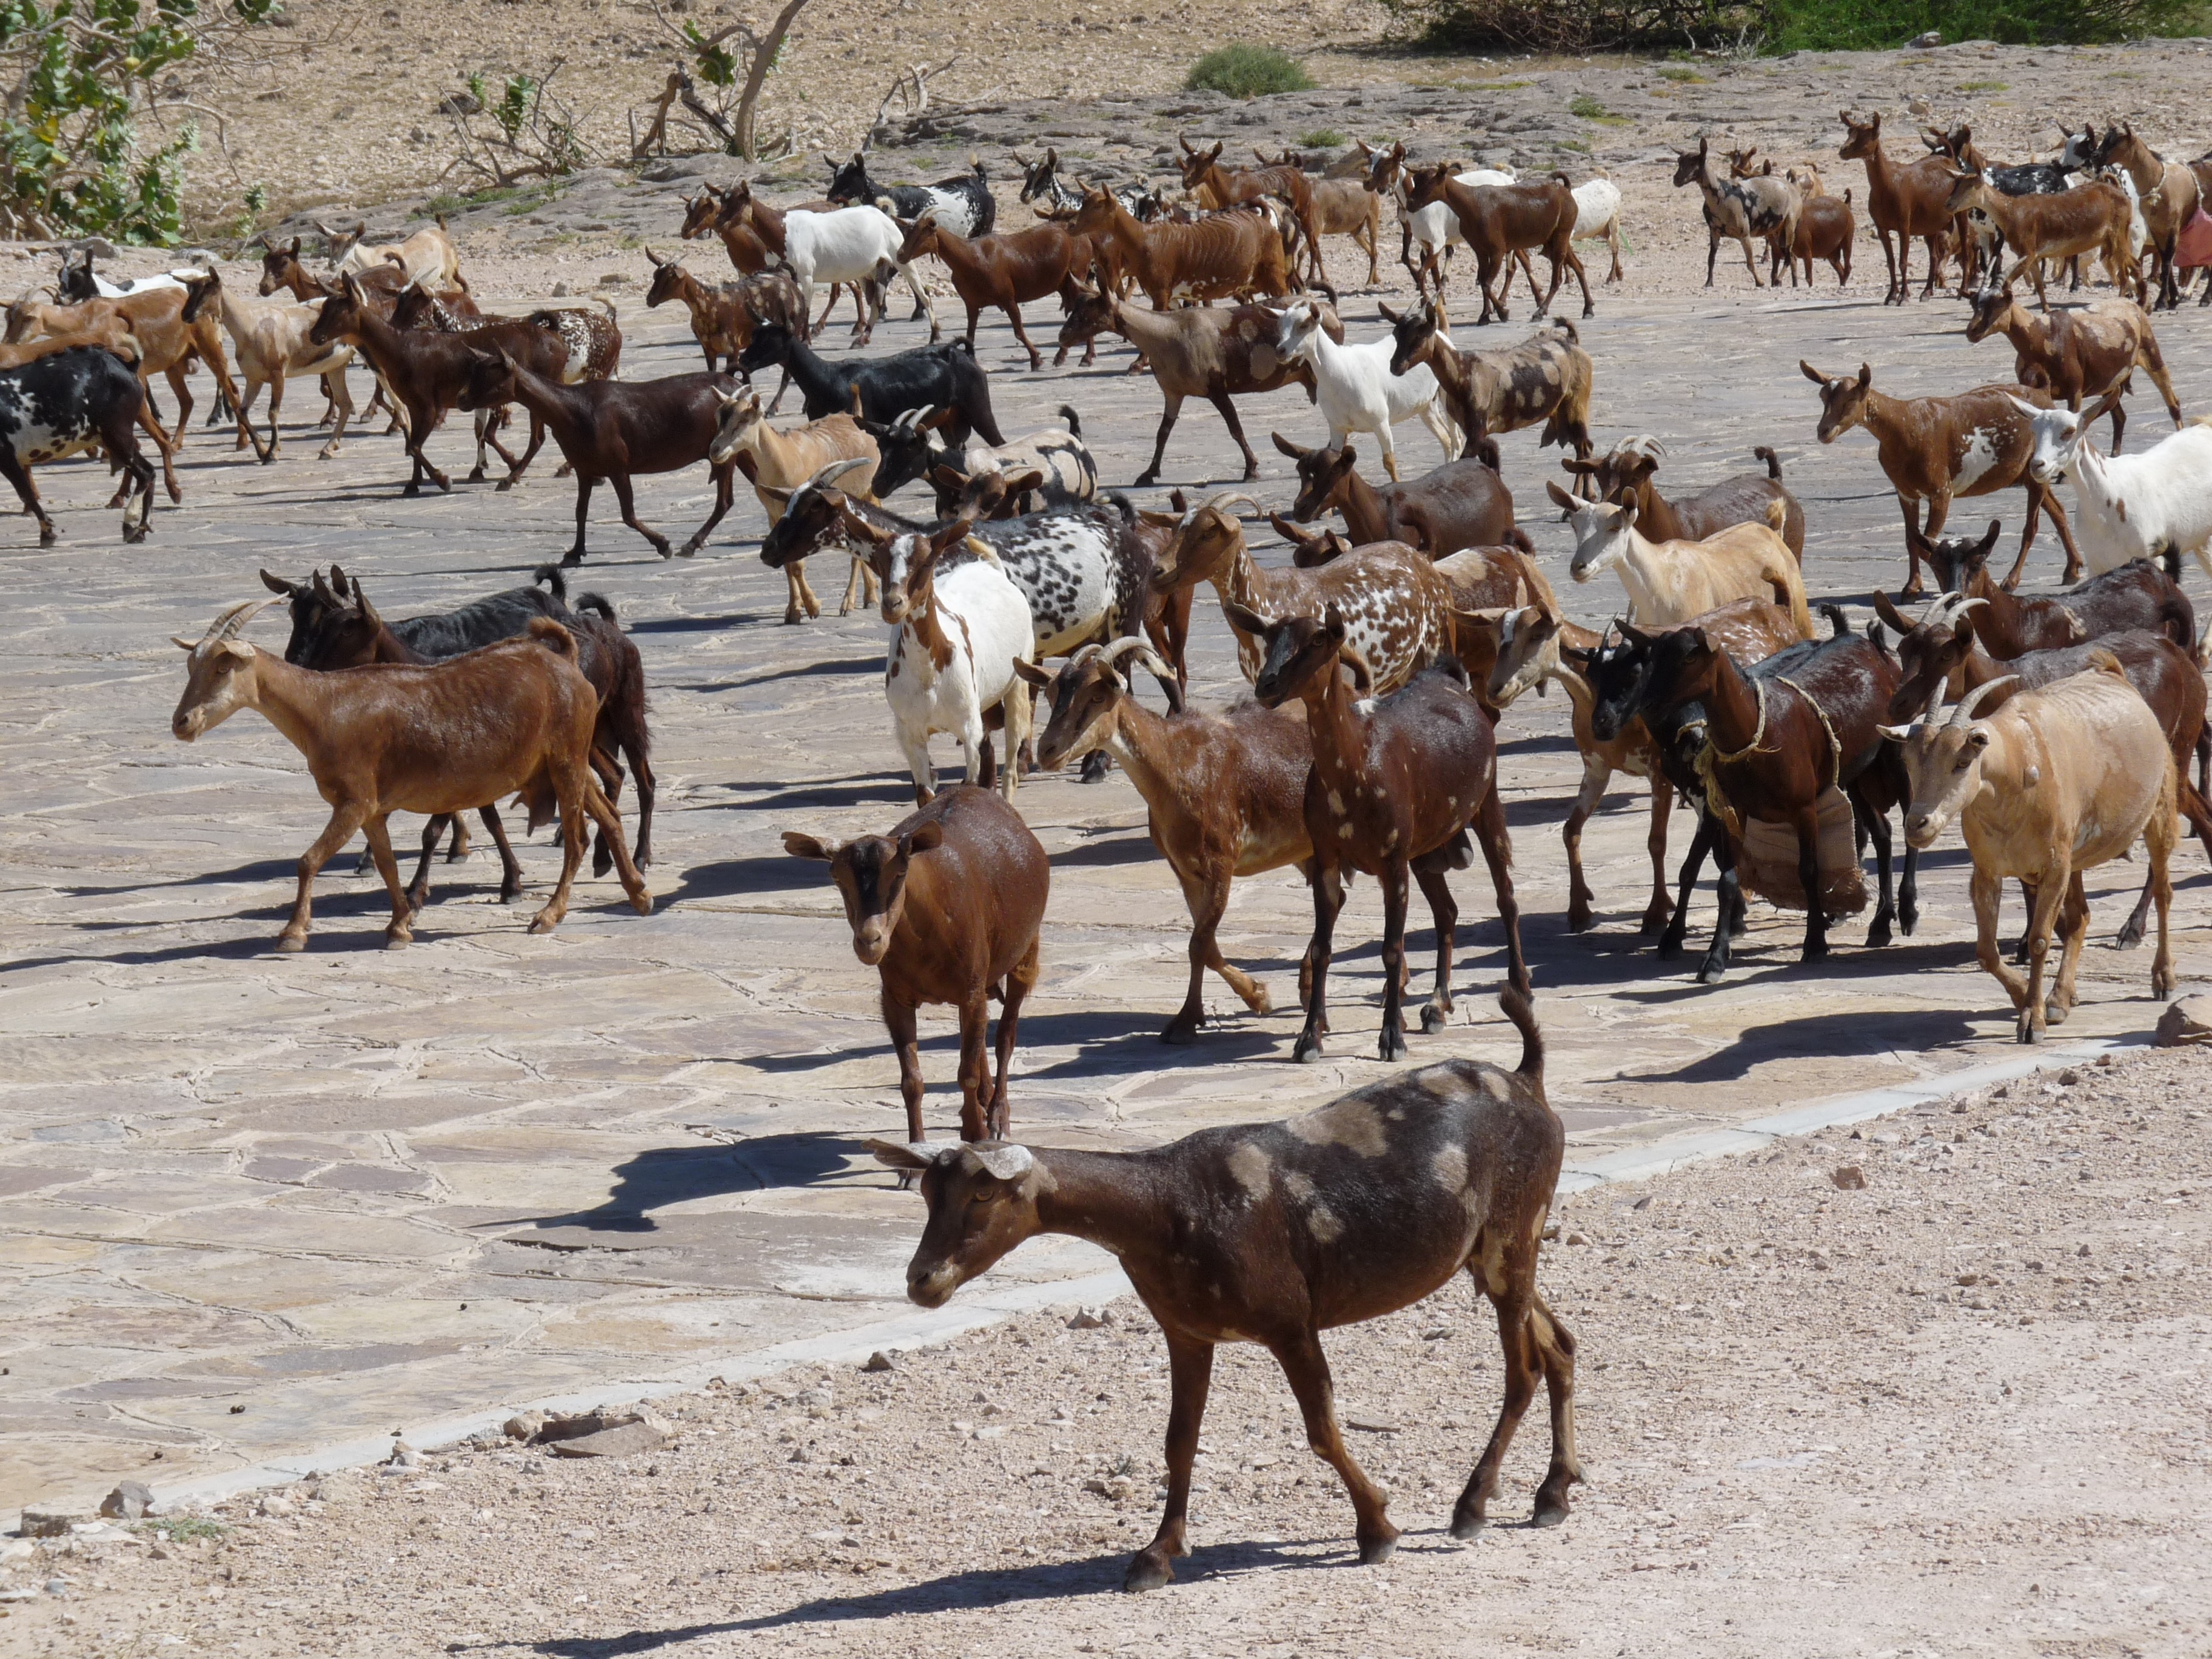
arid, desert, animal, flock, dry, wildlife, goat, herd, mammal, fauna, goats, animals, vertebrate, oman, horns, ruminant, animal world, paarhufer, drought, steppe, horned, billy goat, pack animal, goatherd, cattle like mammal, mustang horse